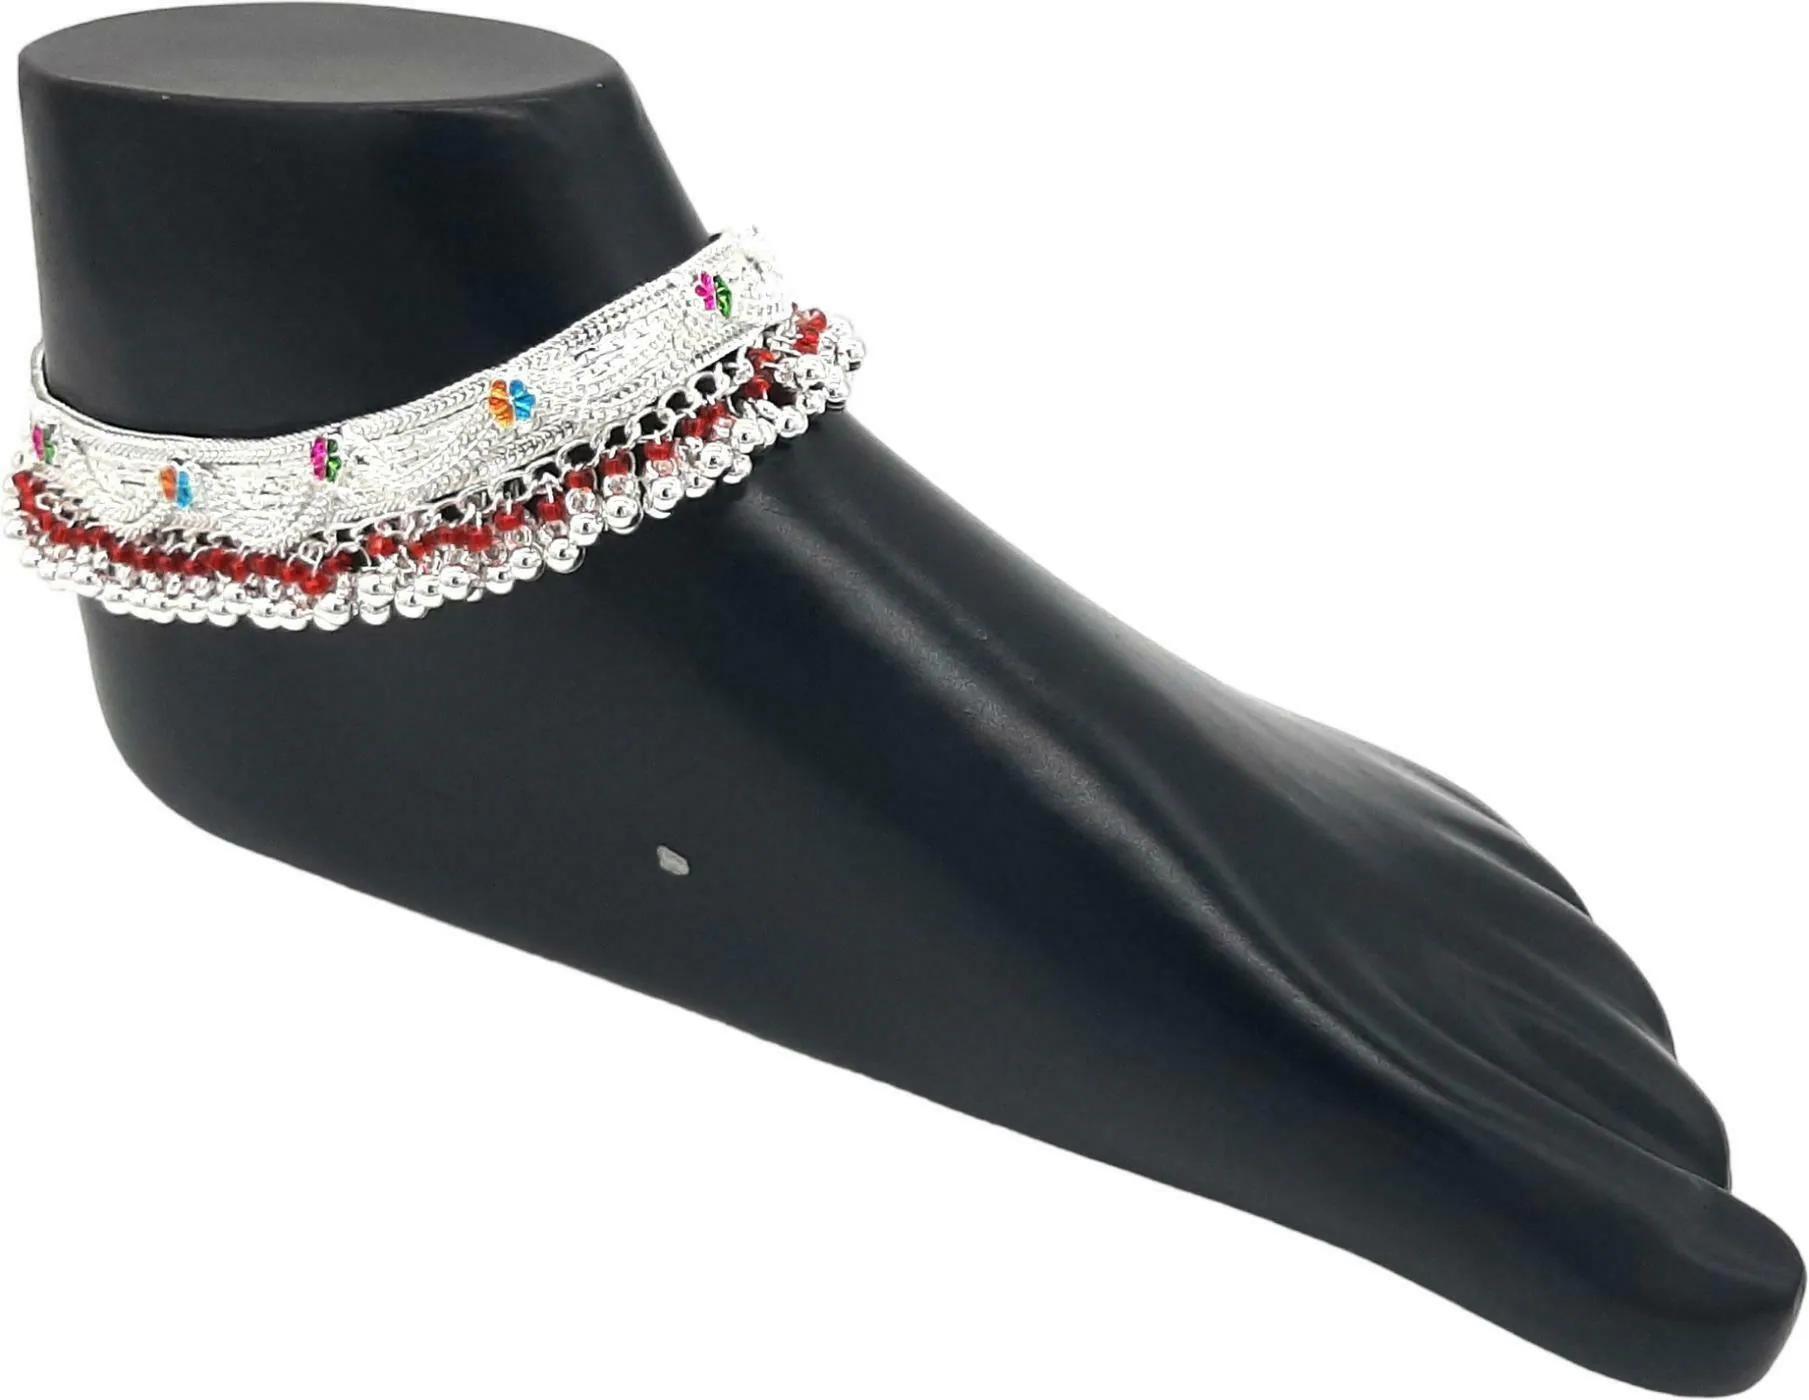
BR Ornaments Sizzling Fancy Women Anklets & Toe Rings Alloy Anklet (Pack of 2)
Type: Anklet
Brand: BR Ornaments
Price: Rs. 489
 This silver anklet looks good with all indian outfitsor traditional outfits suitable girls and women of all ages. grab this pair of anklets, you will feel stylish ankle and shining silver anklet will make beautiful, you must buy the sns traders anklets you will never go wrong with the latest design, fancy anklets in silver jewellery.